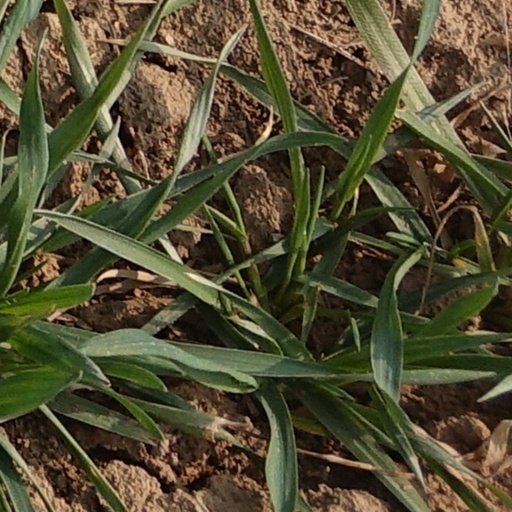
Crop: wheat